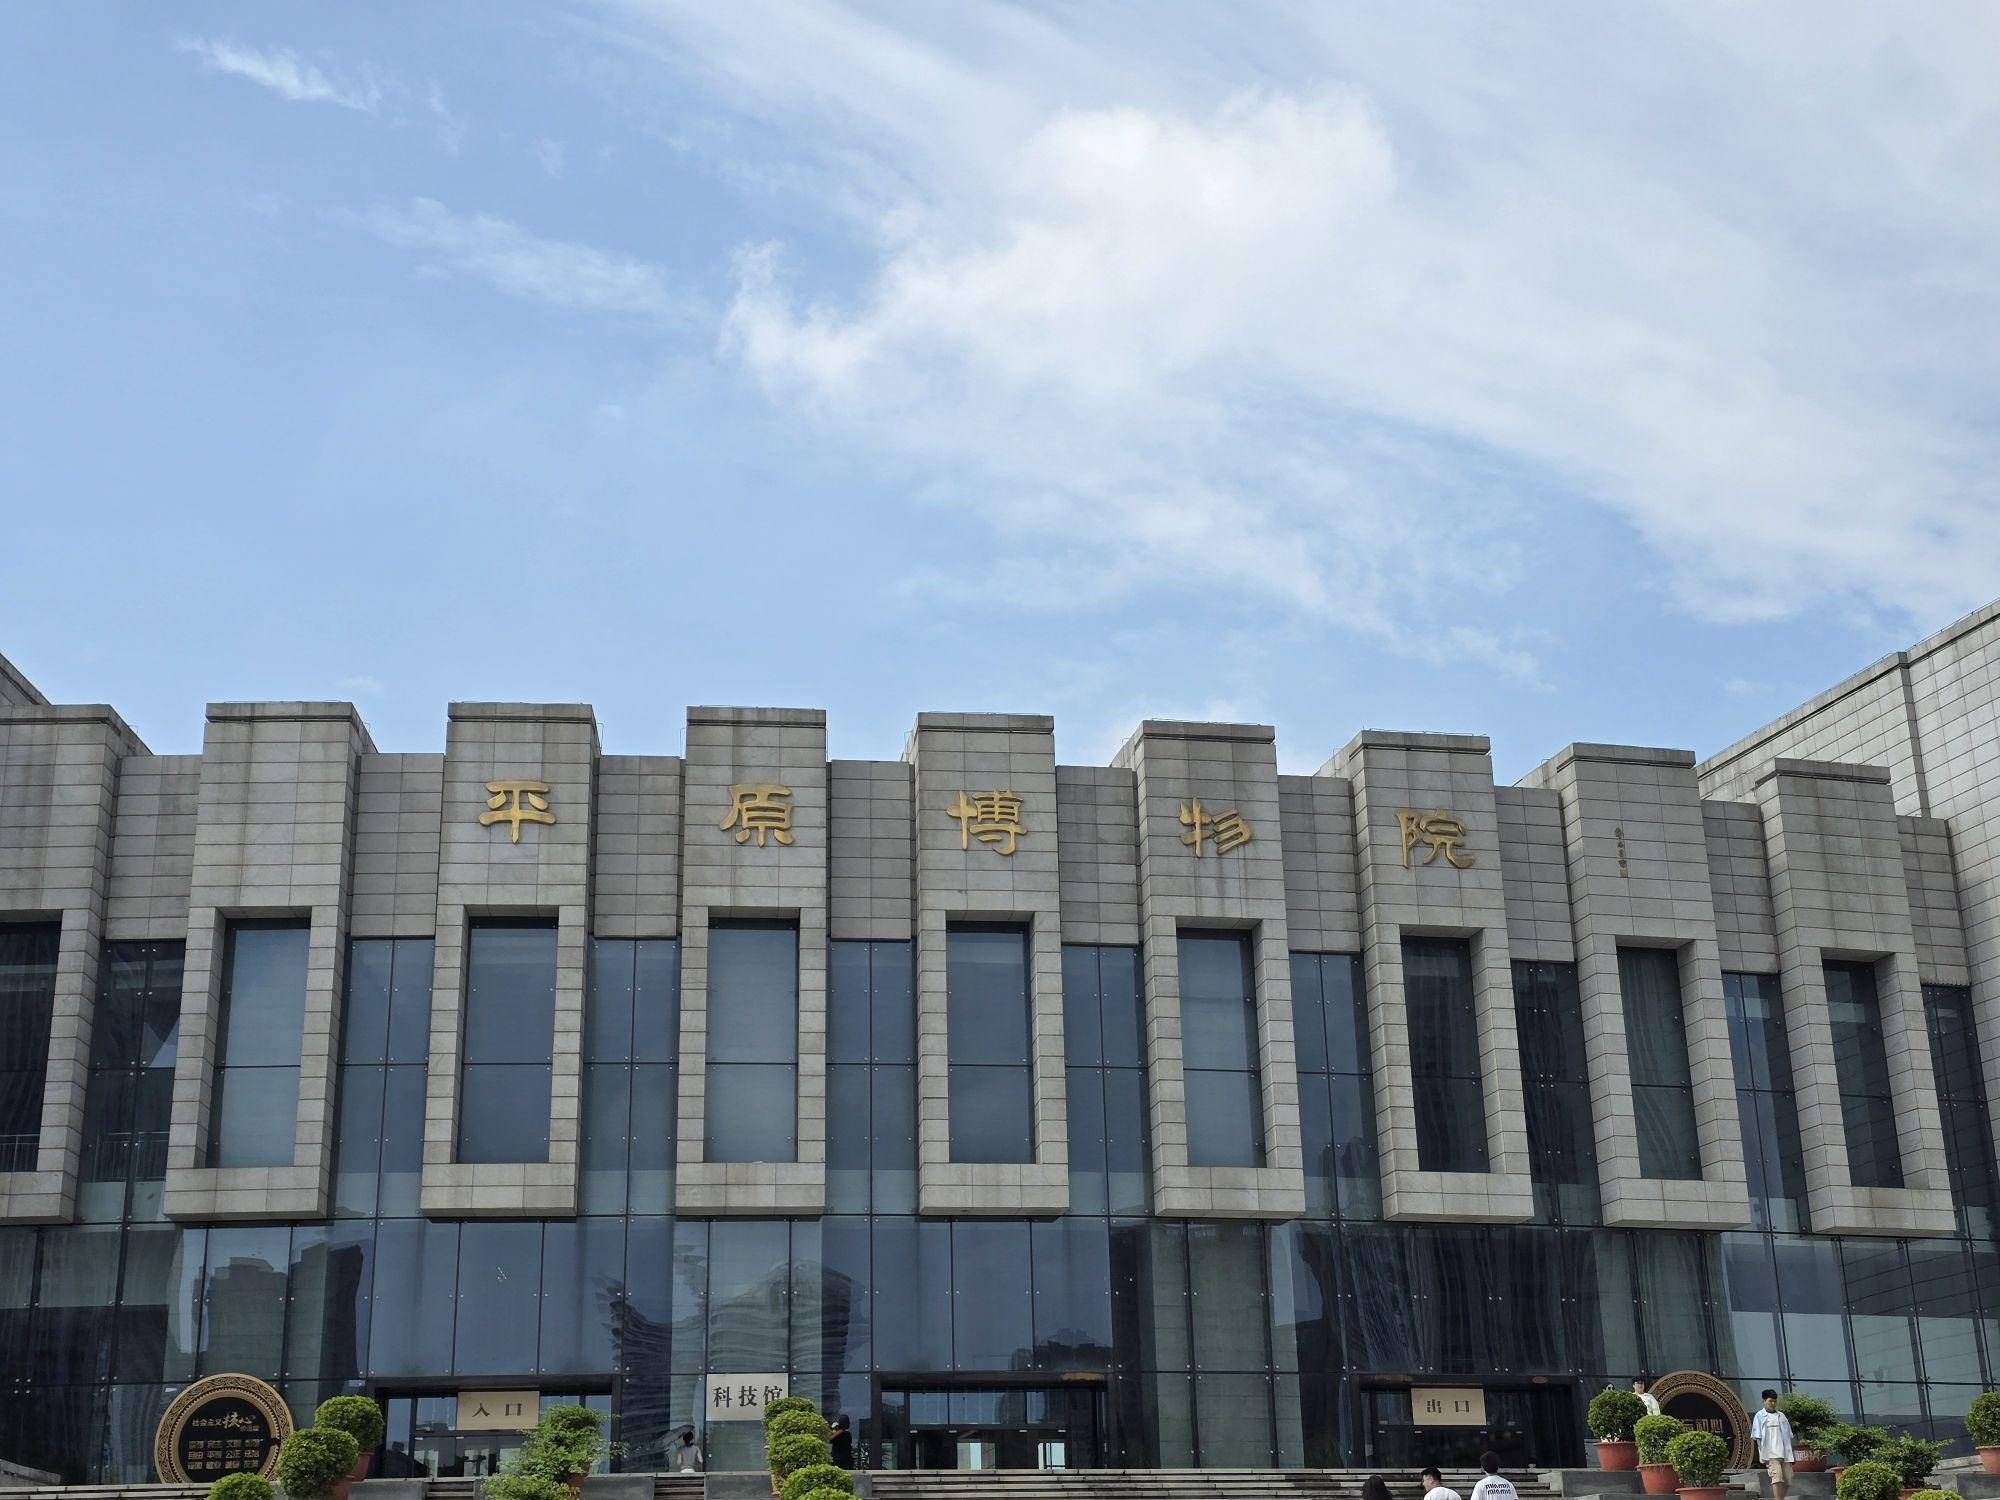
地标名称：平原博物院
所在城市：新乡市·红旗区